Scandinavian coastal conifer forests

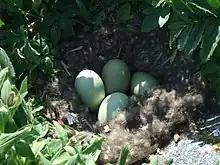
Common eider nest

This area has a growing season lasting 150–240 days (24-hr mean 5 °C threshold) and reliable precipitation, from . July means range from at some islands in the north (Andøya, Røstlandet) to in sheltered fjords in the south (Kvamsøy). Average daily highs in July range from . Winters are often rainy and sometimes snowy (especially in northern areas), January means range from with daytime highs from . Mean annual temperatures range from about in the south (Bømlo, Stavanger, Bergen), to in central areas (Kristiansund at ; Brønnøysund at ), and in the northernmost part (Bodø at ; Andenes at ). This type of climate corresponds to Köppen type Cfb (Cfc for the northernmost islands). Temperatures and precipitation patterns are comparable to the coast of British Columbia from northern Vancouver Island and north through the Alaska Panhandle to Yakutat and Seward.